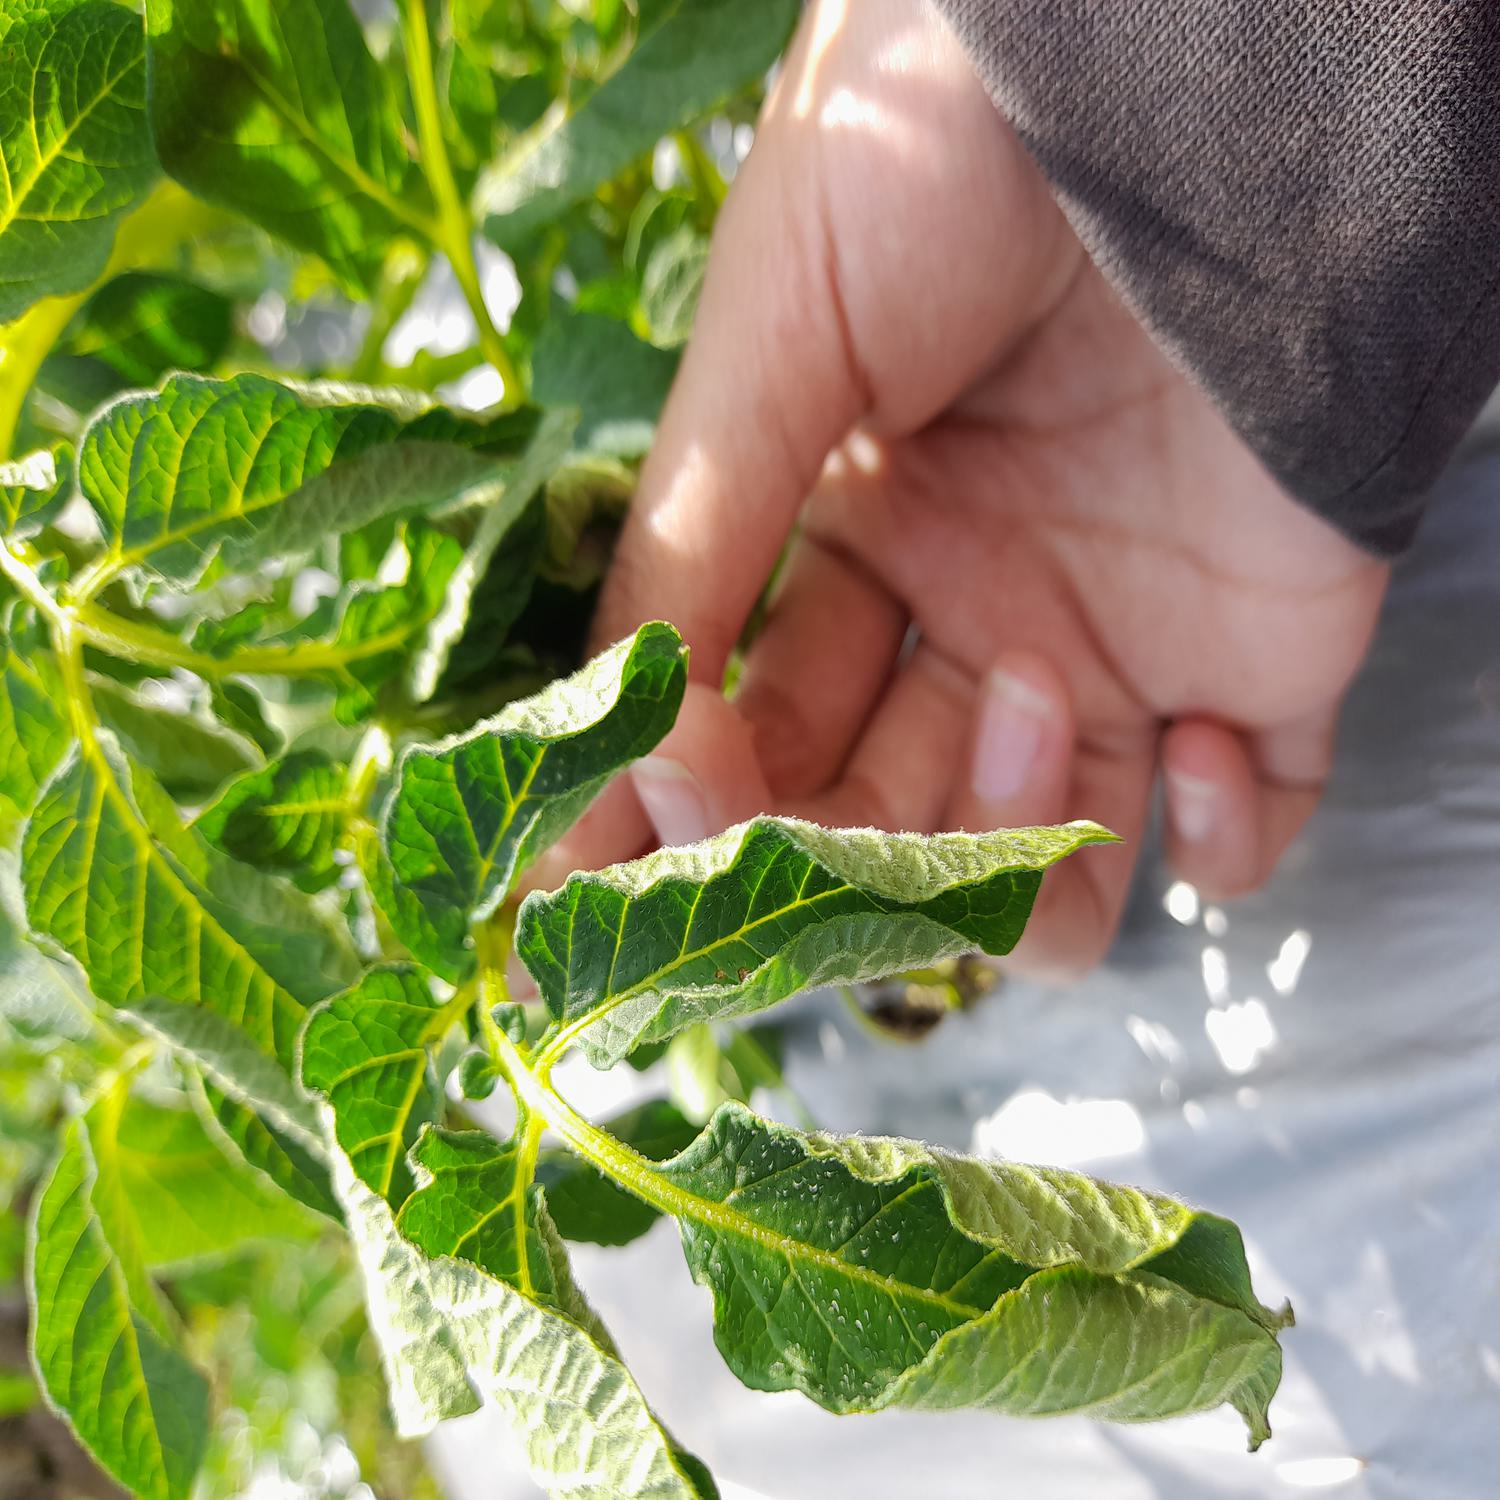
Label: Bacteria